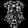
Label: T - shirt / top